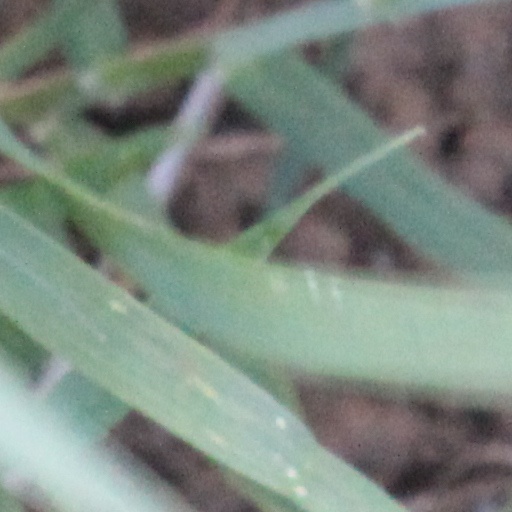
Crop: wheat